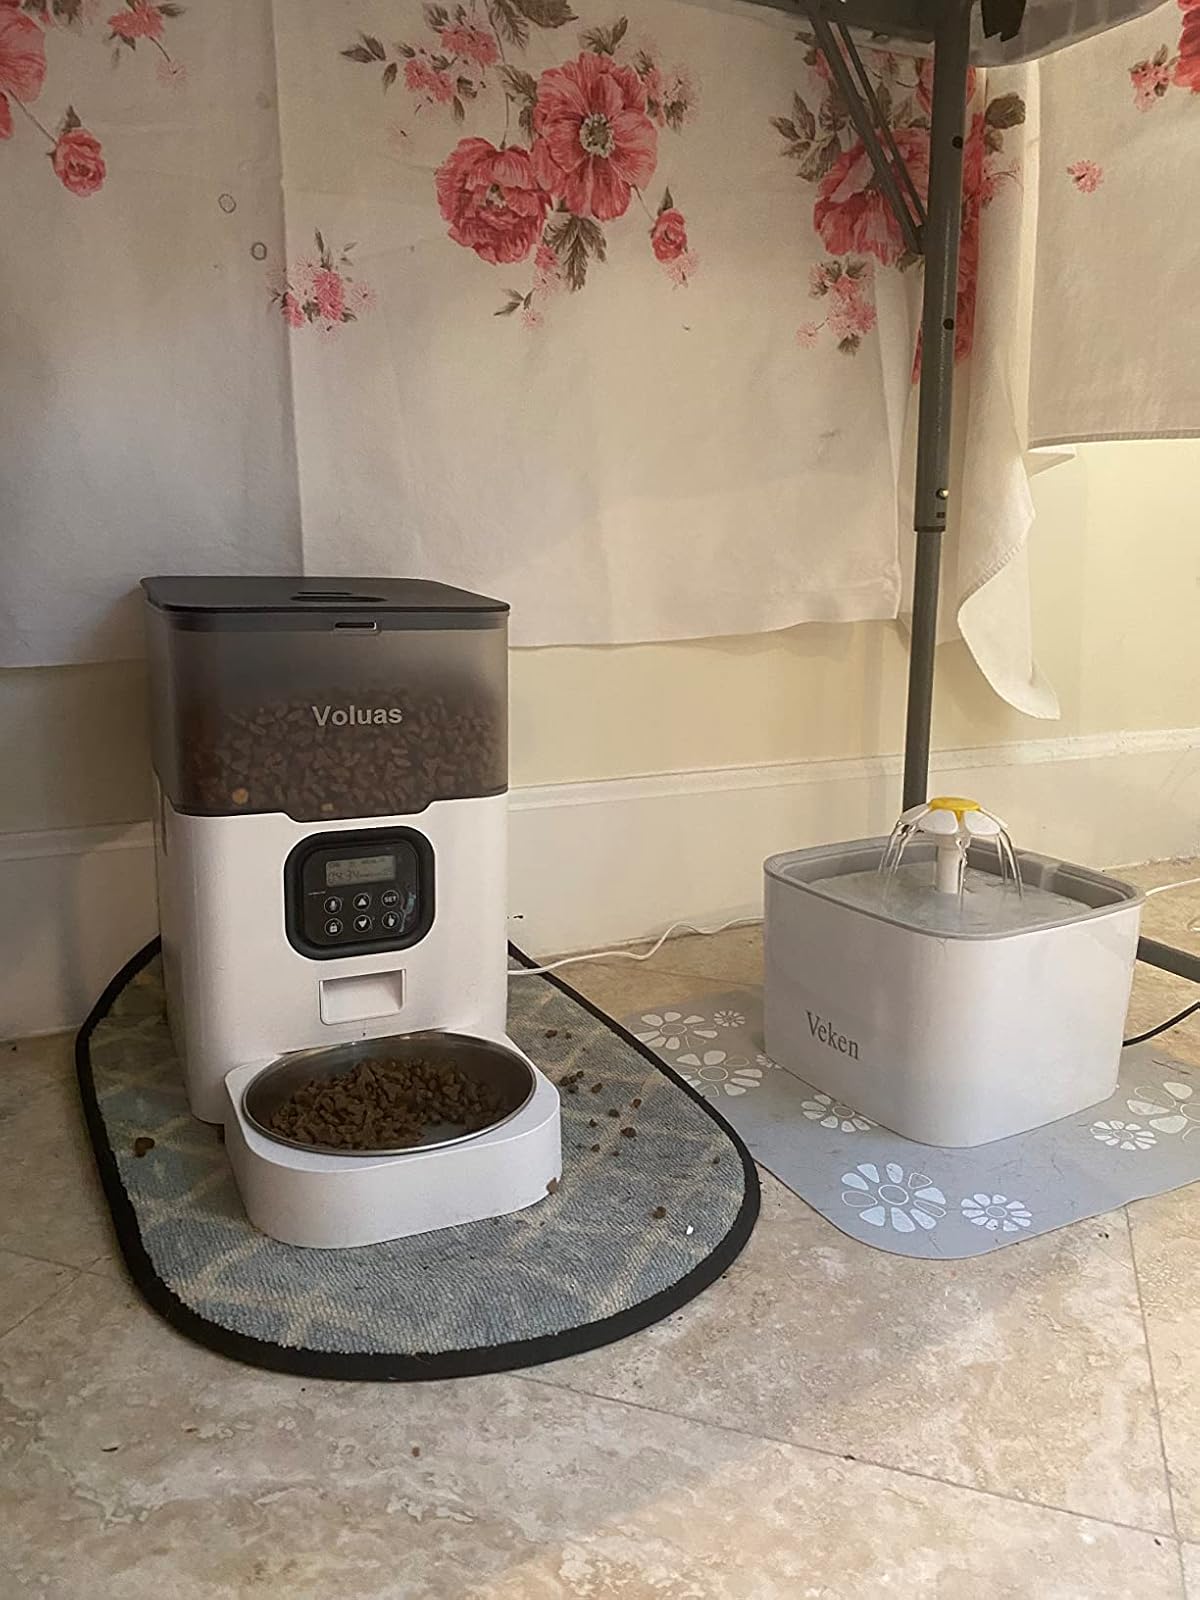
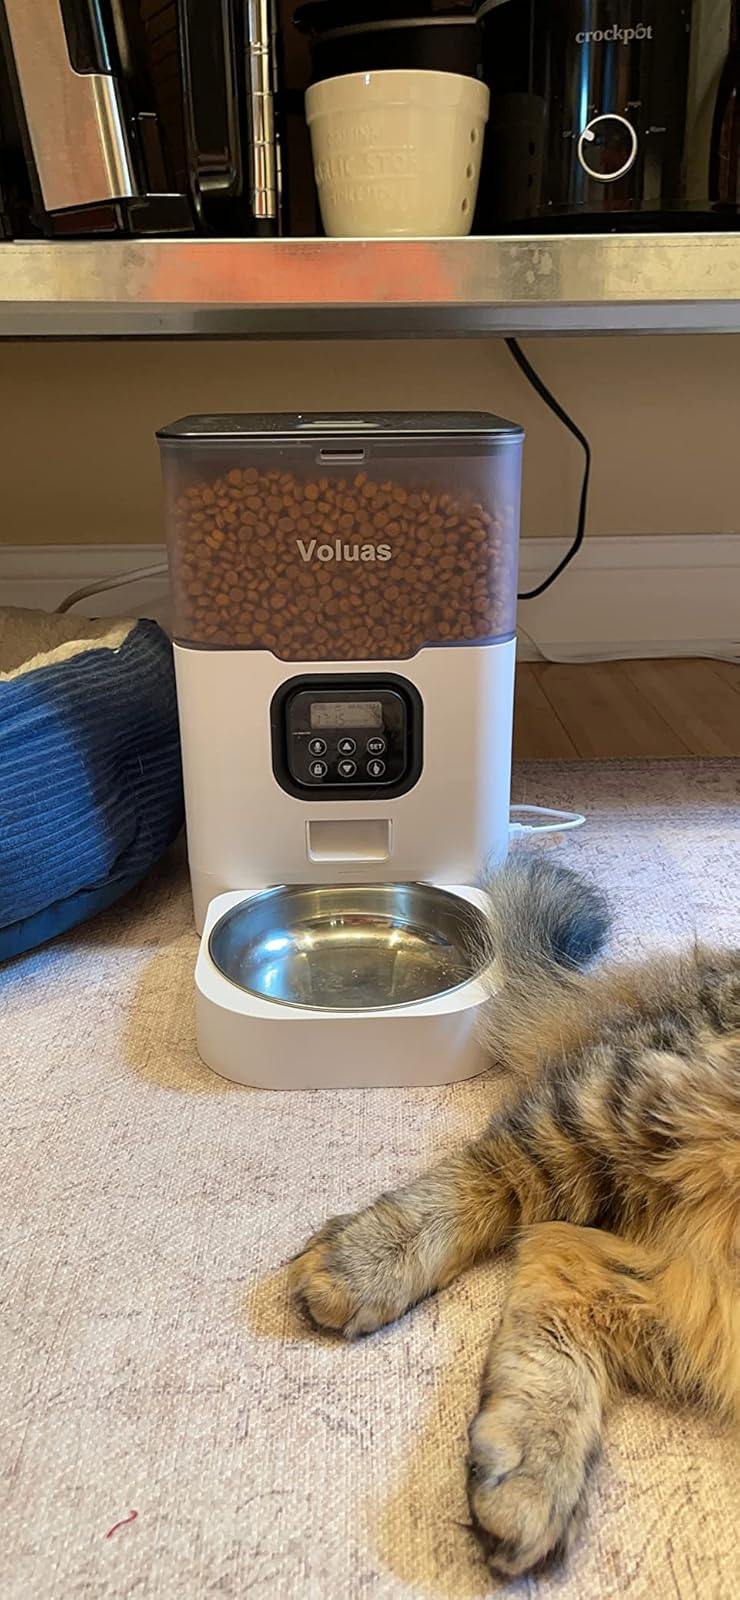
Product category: items_feeder
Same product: yes